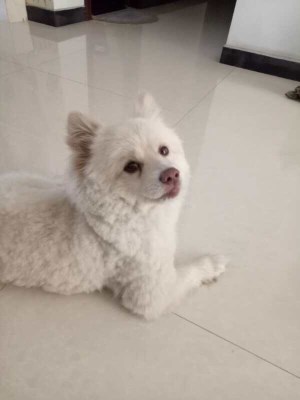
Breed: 1936-n000005-Pomeranian